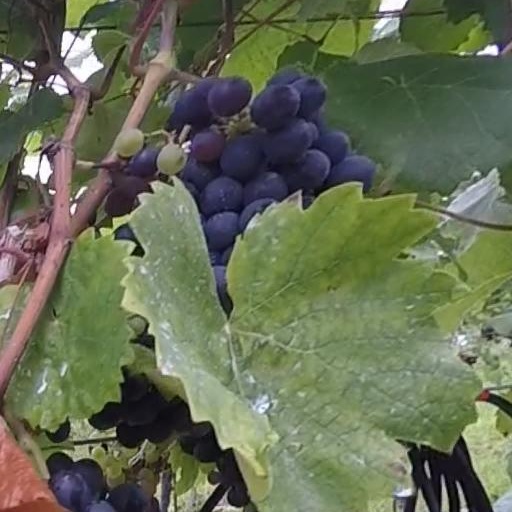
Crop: grape